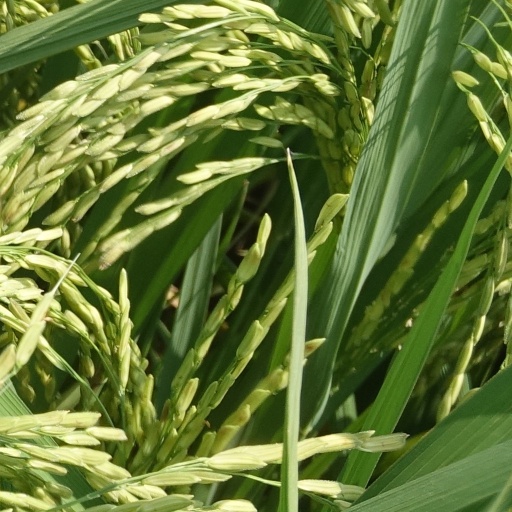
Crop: rice